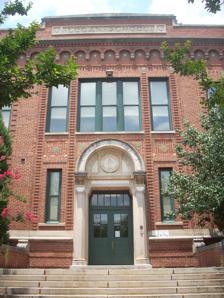
Building: Logan Elementary School
Country: United States of America
Year built: 1913
Public elementary school in Columbia, South Carolina, United States Logan Elementary School Address 1815 Elmwood Avenue Columbia , South Carolina United States Coordinates 34°0′43″N 81°2′42″W / 34.01194°N 81.04500°W / 34.01194; -81.04500 Information Type Public elementary school Established 1913 School district Richland County School District One Principal Richard Moore (Christopher Richards principal starting '15-'16) David Copeland (current) Grades Pre-K – 5 Enrollment 296 Website logan .richlandone .org Logan School U.S. National Register of Historic Places Show map of South Carolina Show map of the United States Area 4 acres (1.6 ha) Built 1913 Architect Charles Coker Wilson ; Wilson & Sompayrac Architectural style Italian Renaissance MPS Columbia MRA NRHP reference No. 79003367 Added to NRHP March 2, 1979 Logan Elementary School is a public elementary school in Columbia, South Carolina . It was built in 1913. The building was listed on the U.S. National Register of Historic Places in 1979. References